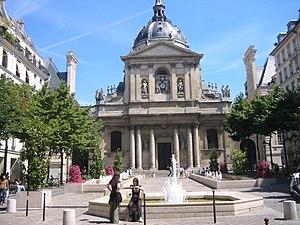
Place et chapelle de la Sorbonne à Paris